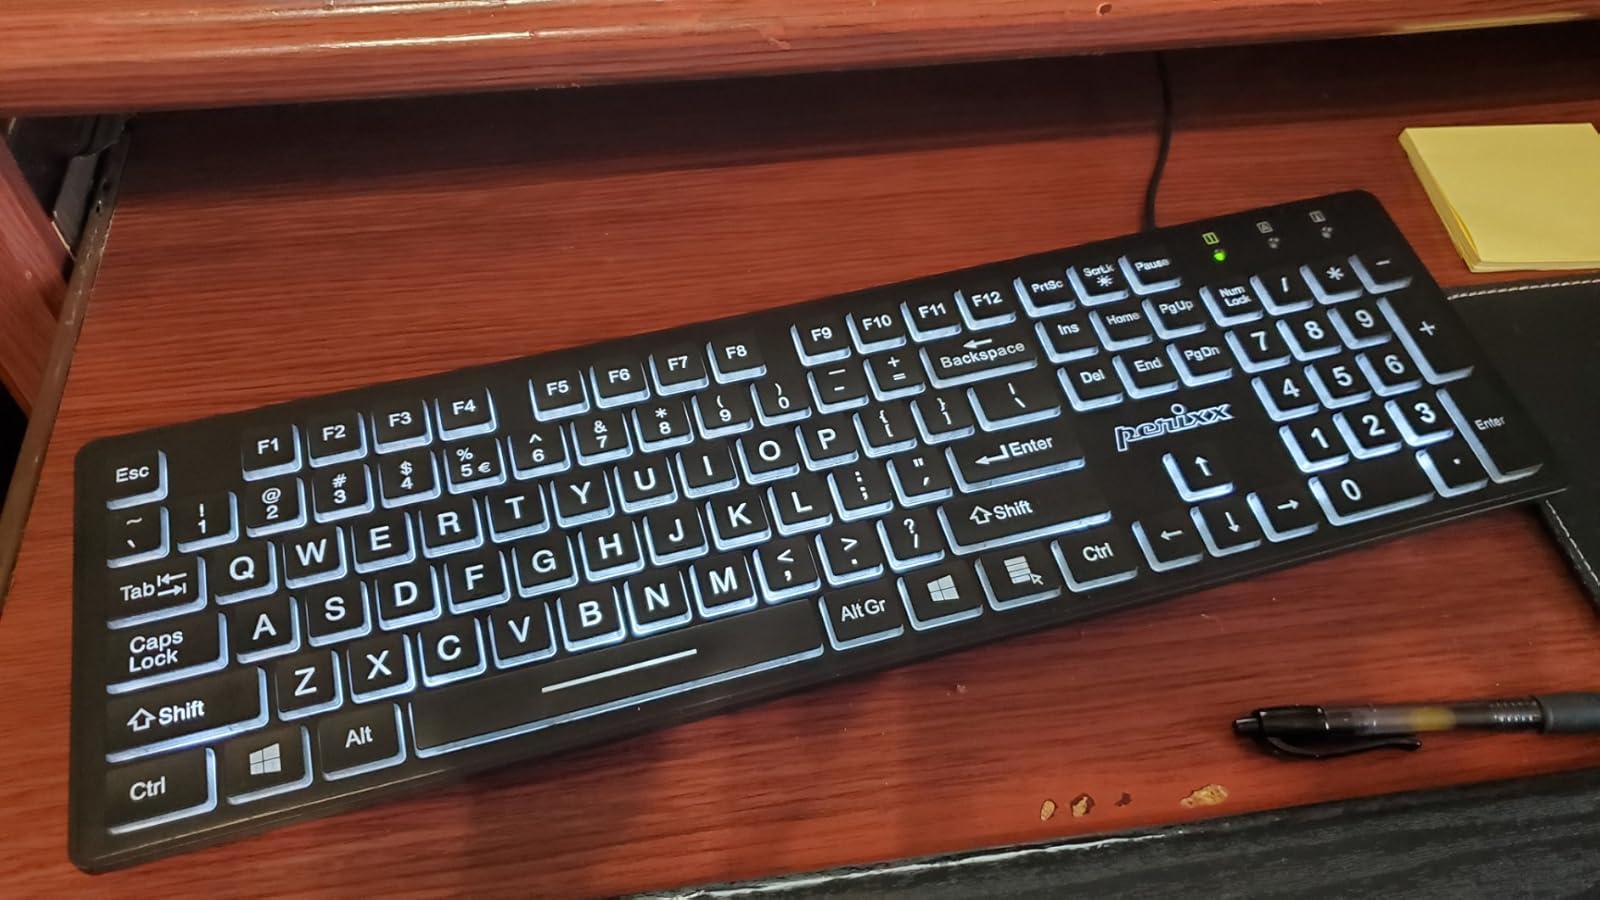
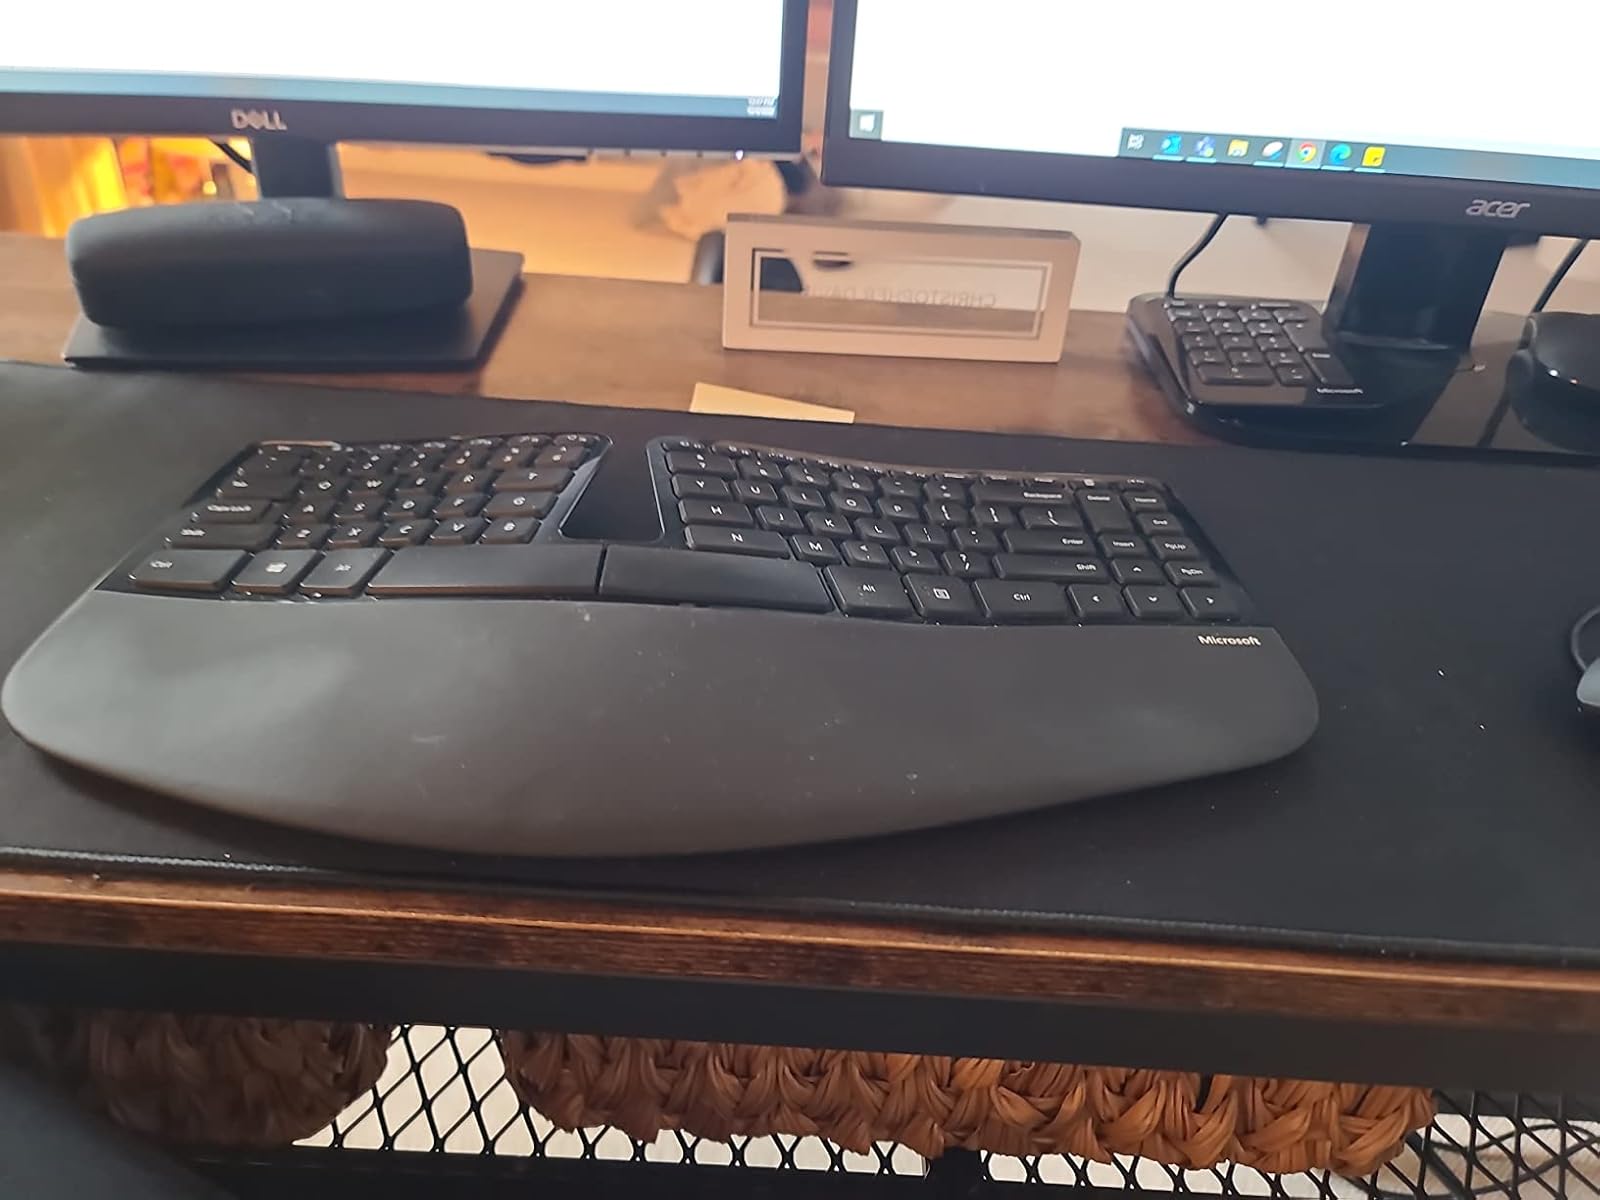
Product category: keyboard
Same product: no